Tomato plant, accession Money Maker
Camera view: bottom (45 deg); turntable rotation: 270 degrees
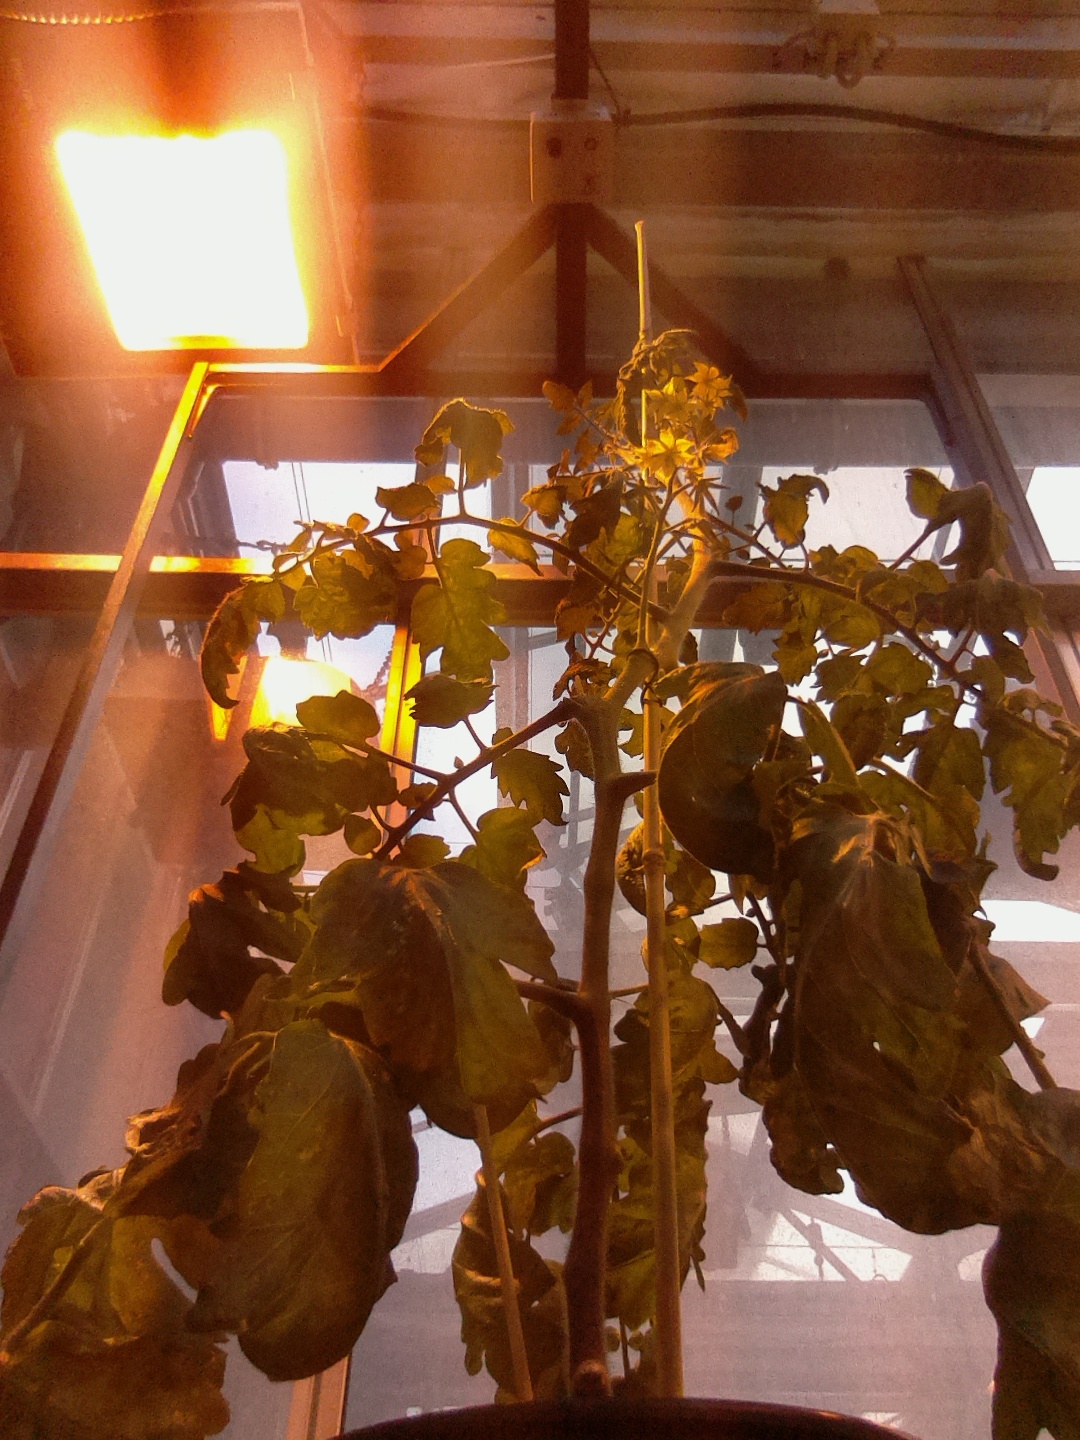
BBCH growth stage 69: End of flowering, 90%-100% of flowers open, more petals falling